Pendulum (drum and bass band)

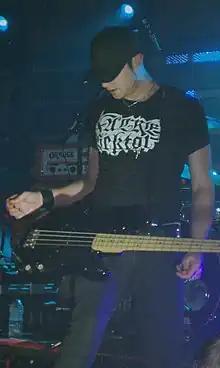
Bassist Gareth McGrillen

On 16 September 2020, Pendulum announced two new songs released on 17 September, "Driver" and "Nothing for Free", marking their first new music in 10 years. An accompanying music video for "Nothing for Free" was released 18 September, which features a population of rabbits dealing with an outbreak of myxomatosis, which serves as a commentary on the worldwide COVID-19 pandemic. On 14 September 2020, the band recorded a concert at Spitbank Fort to promote their new music which was streamed live on YouTube on 2 October 2020.